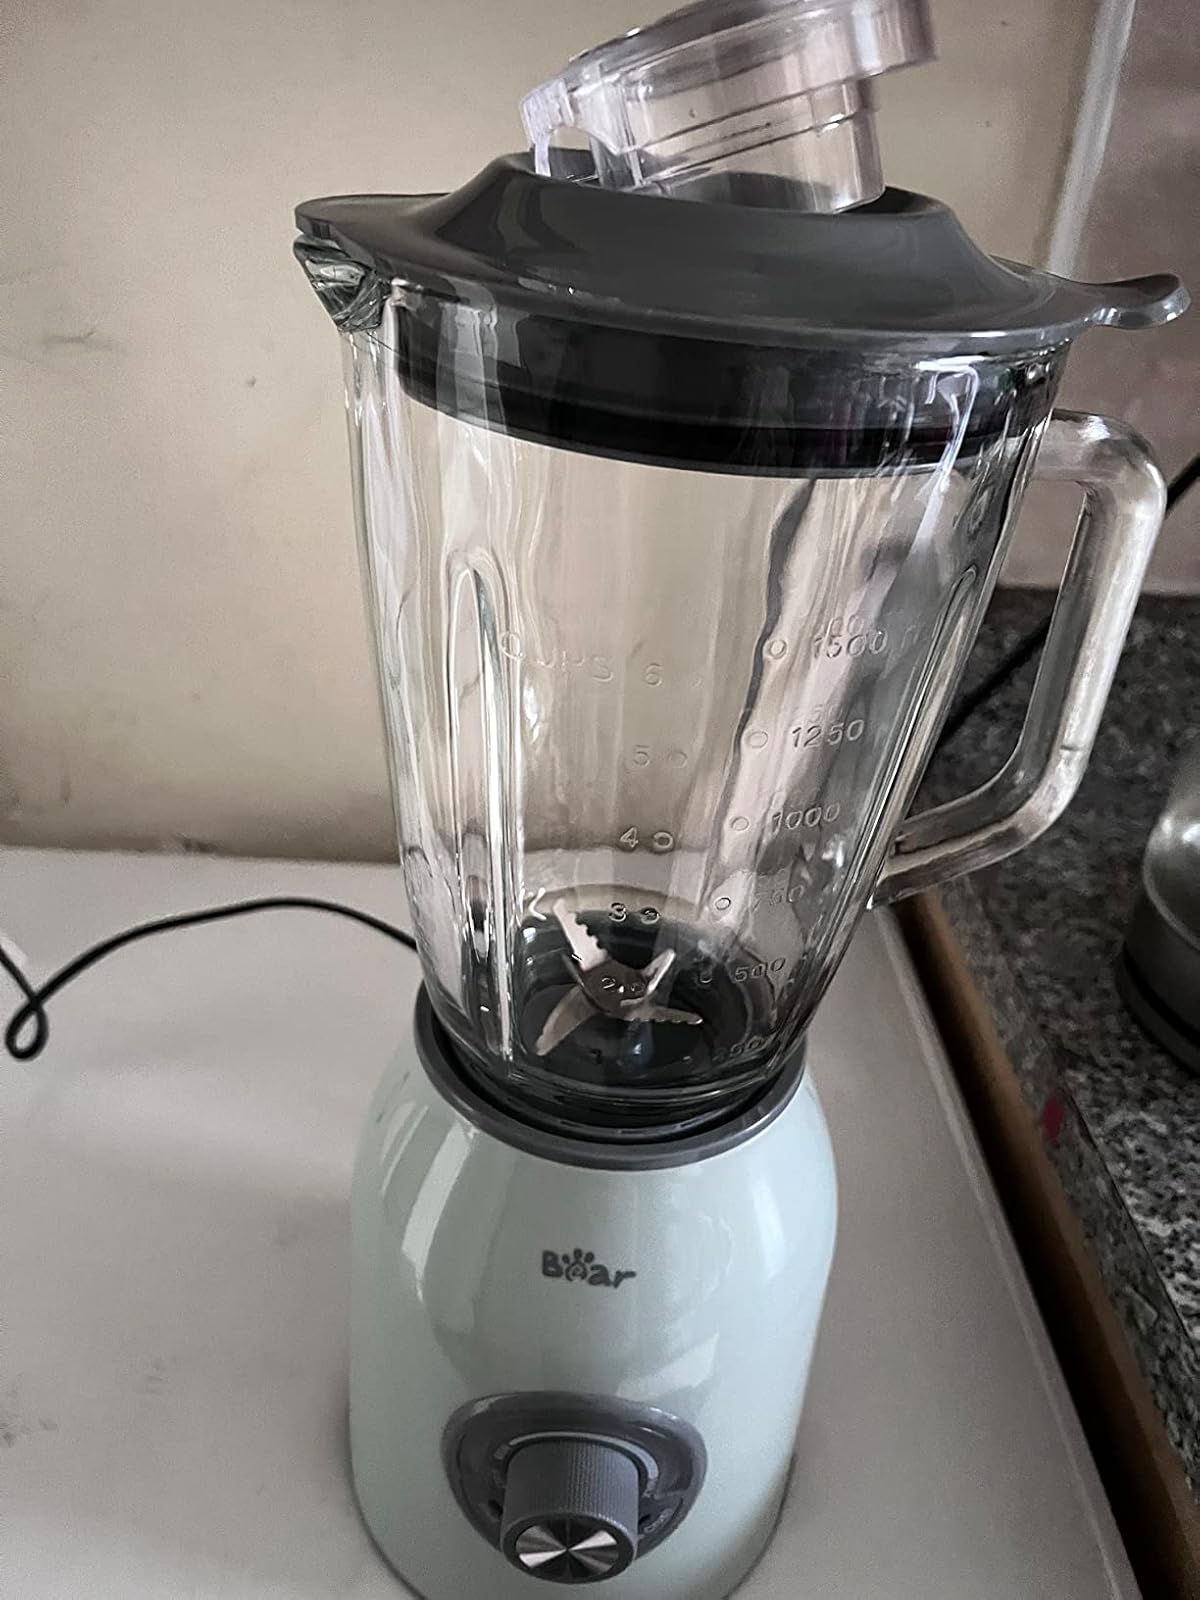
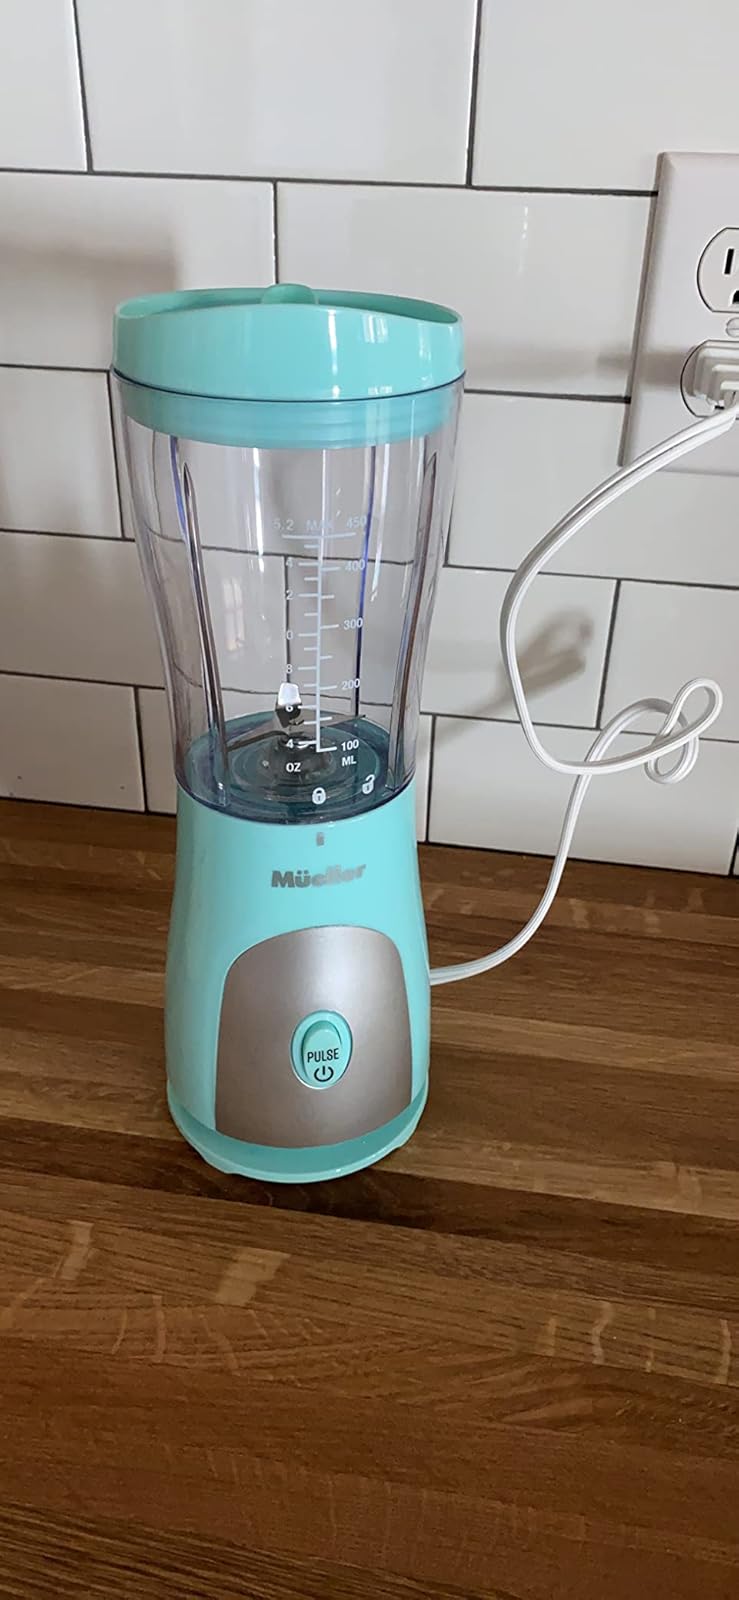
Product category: items_blender
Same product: no